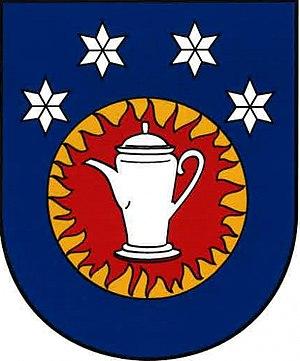
Stružná est une commune du district et de la région de Karlovy Vary, en République tchèque. Sa population s'élevait à 547 habitants en 2018.